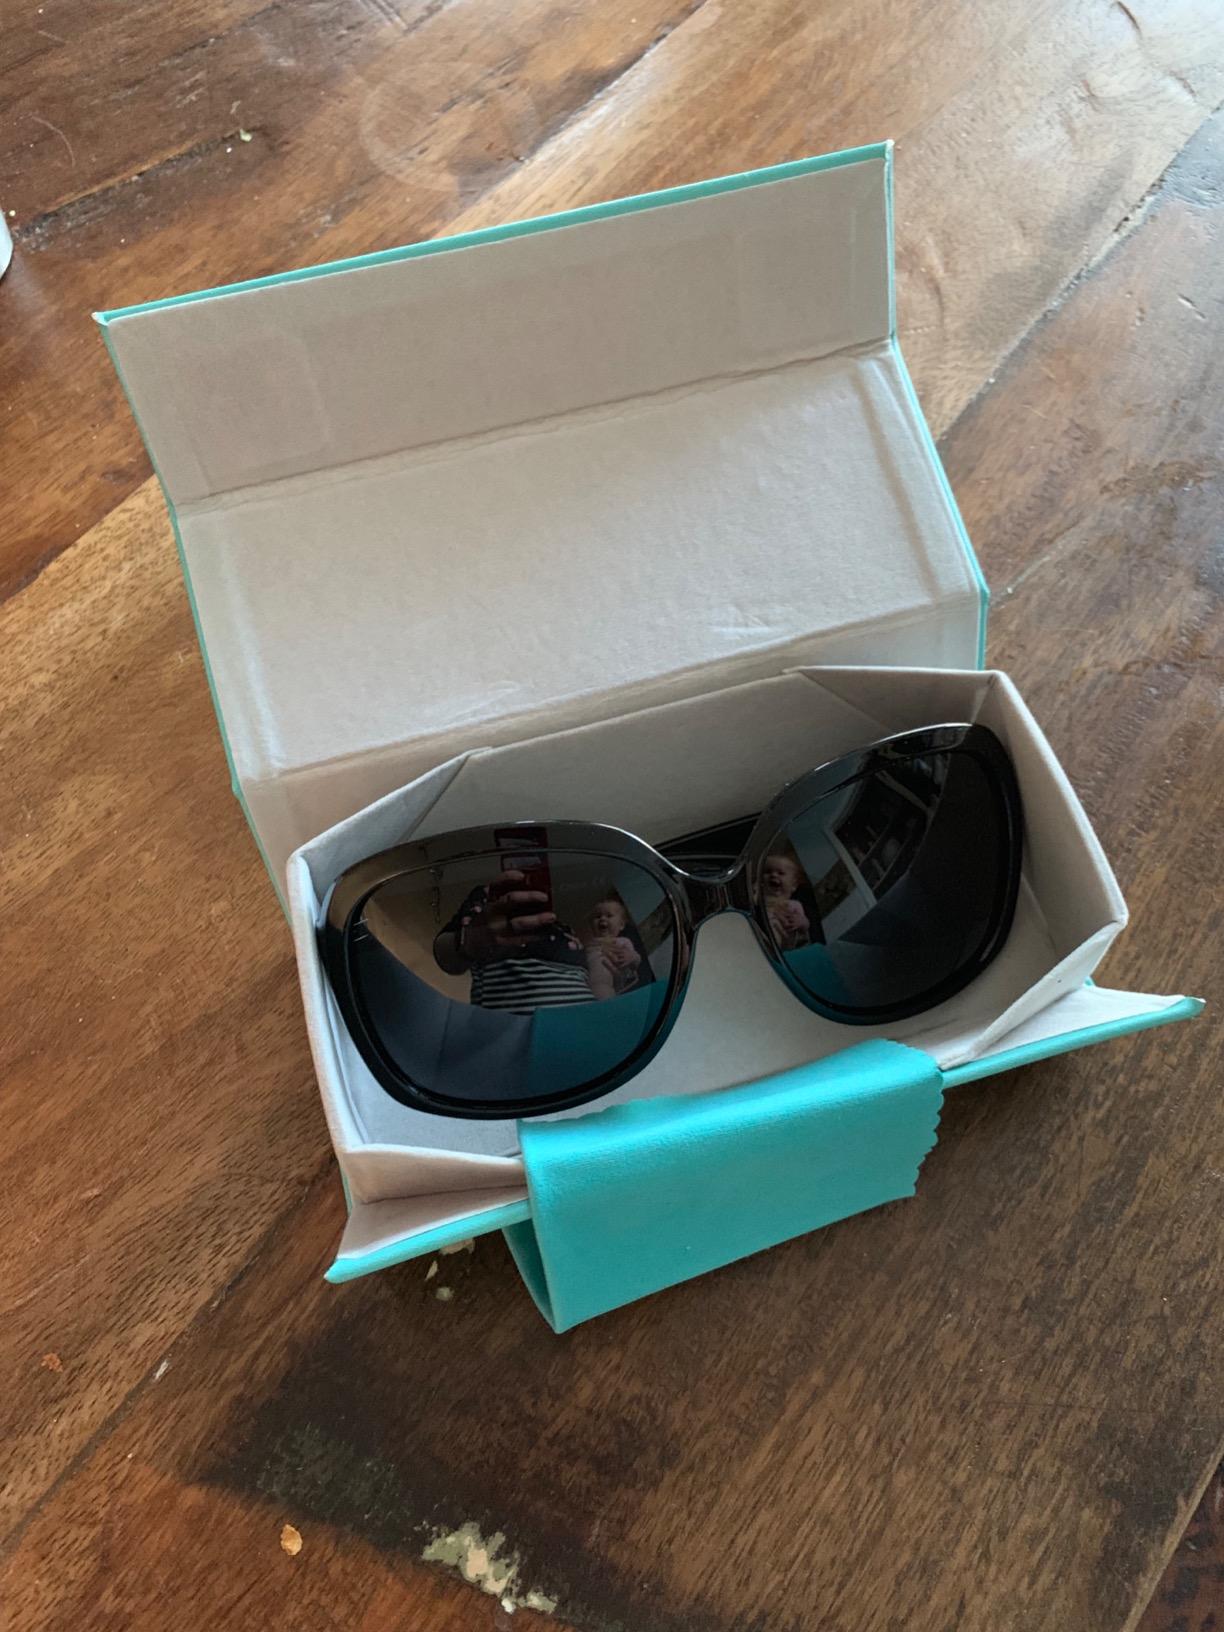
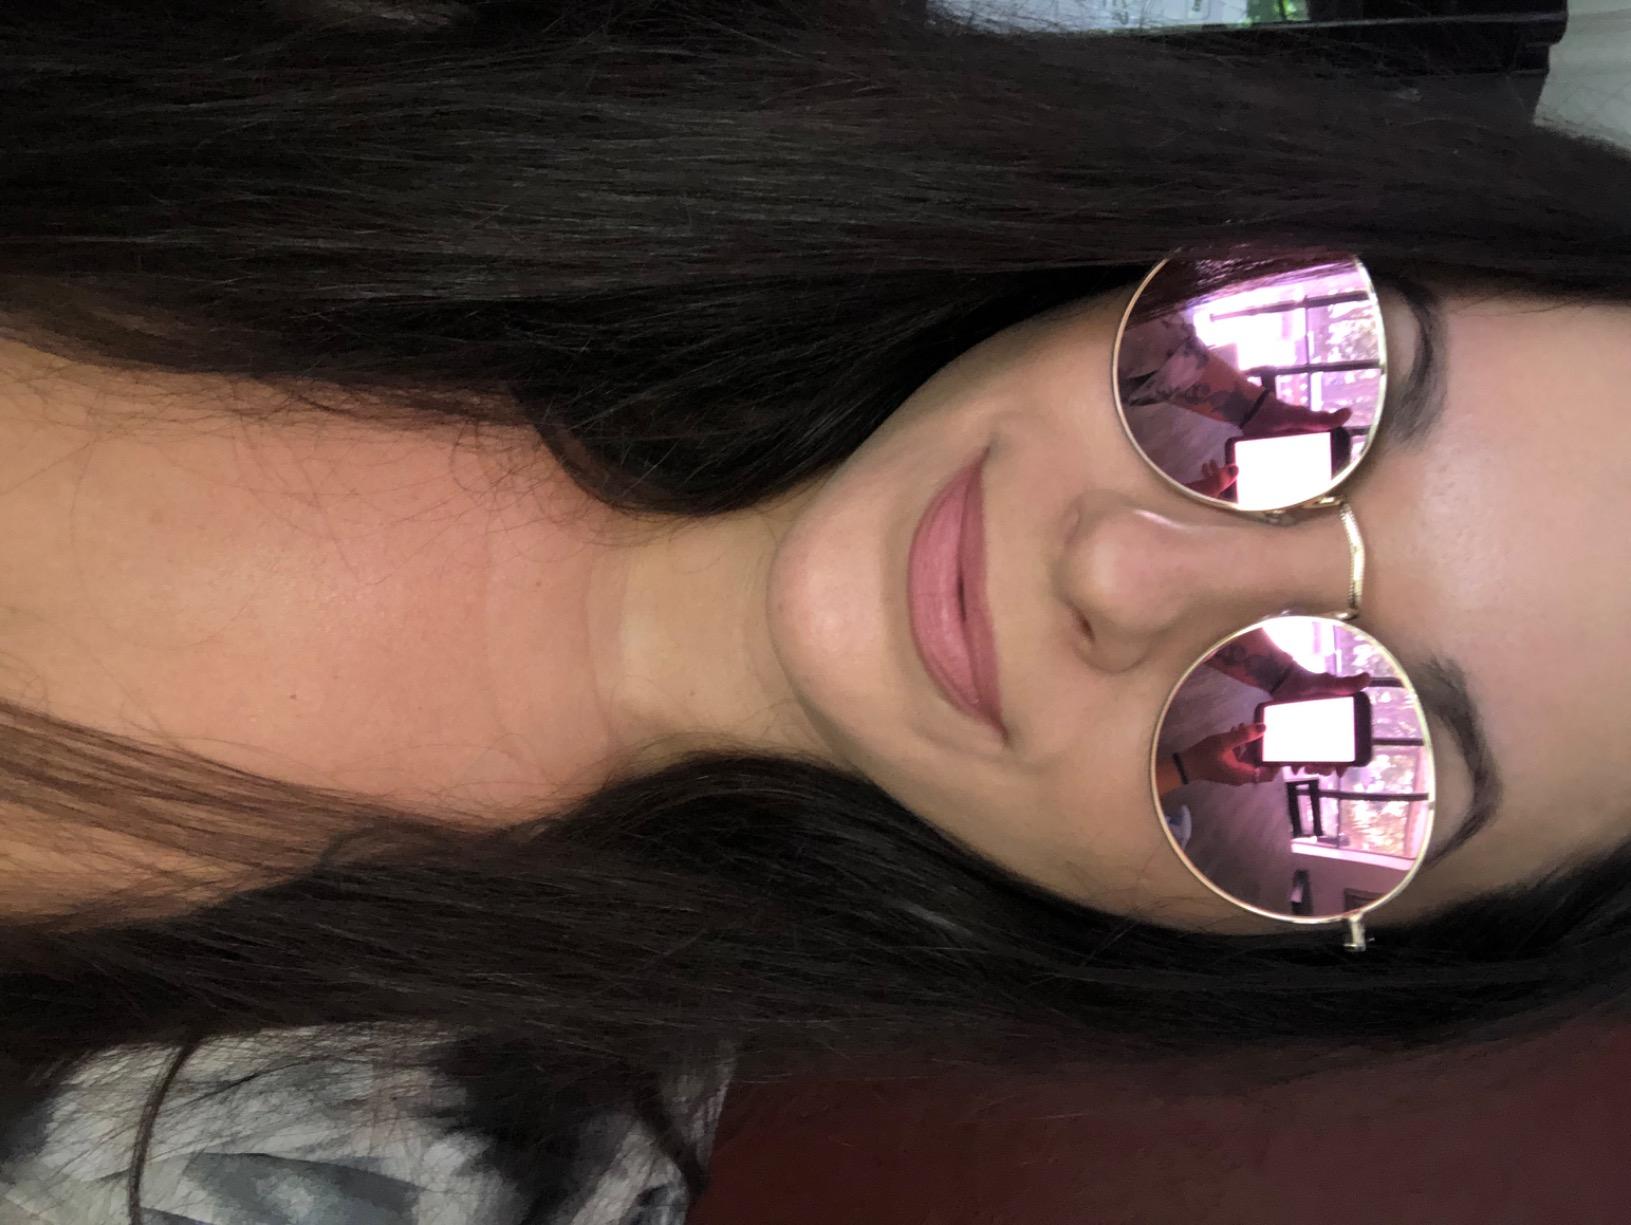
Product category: accessories_sunglasses
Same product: no